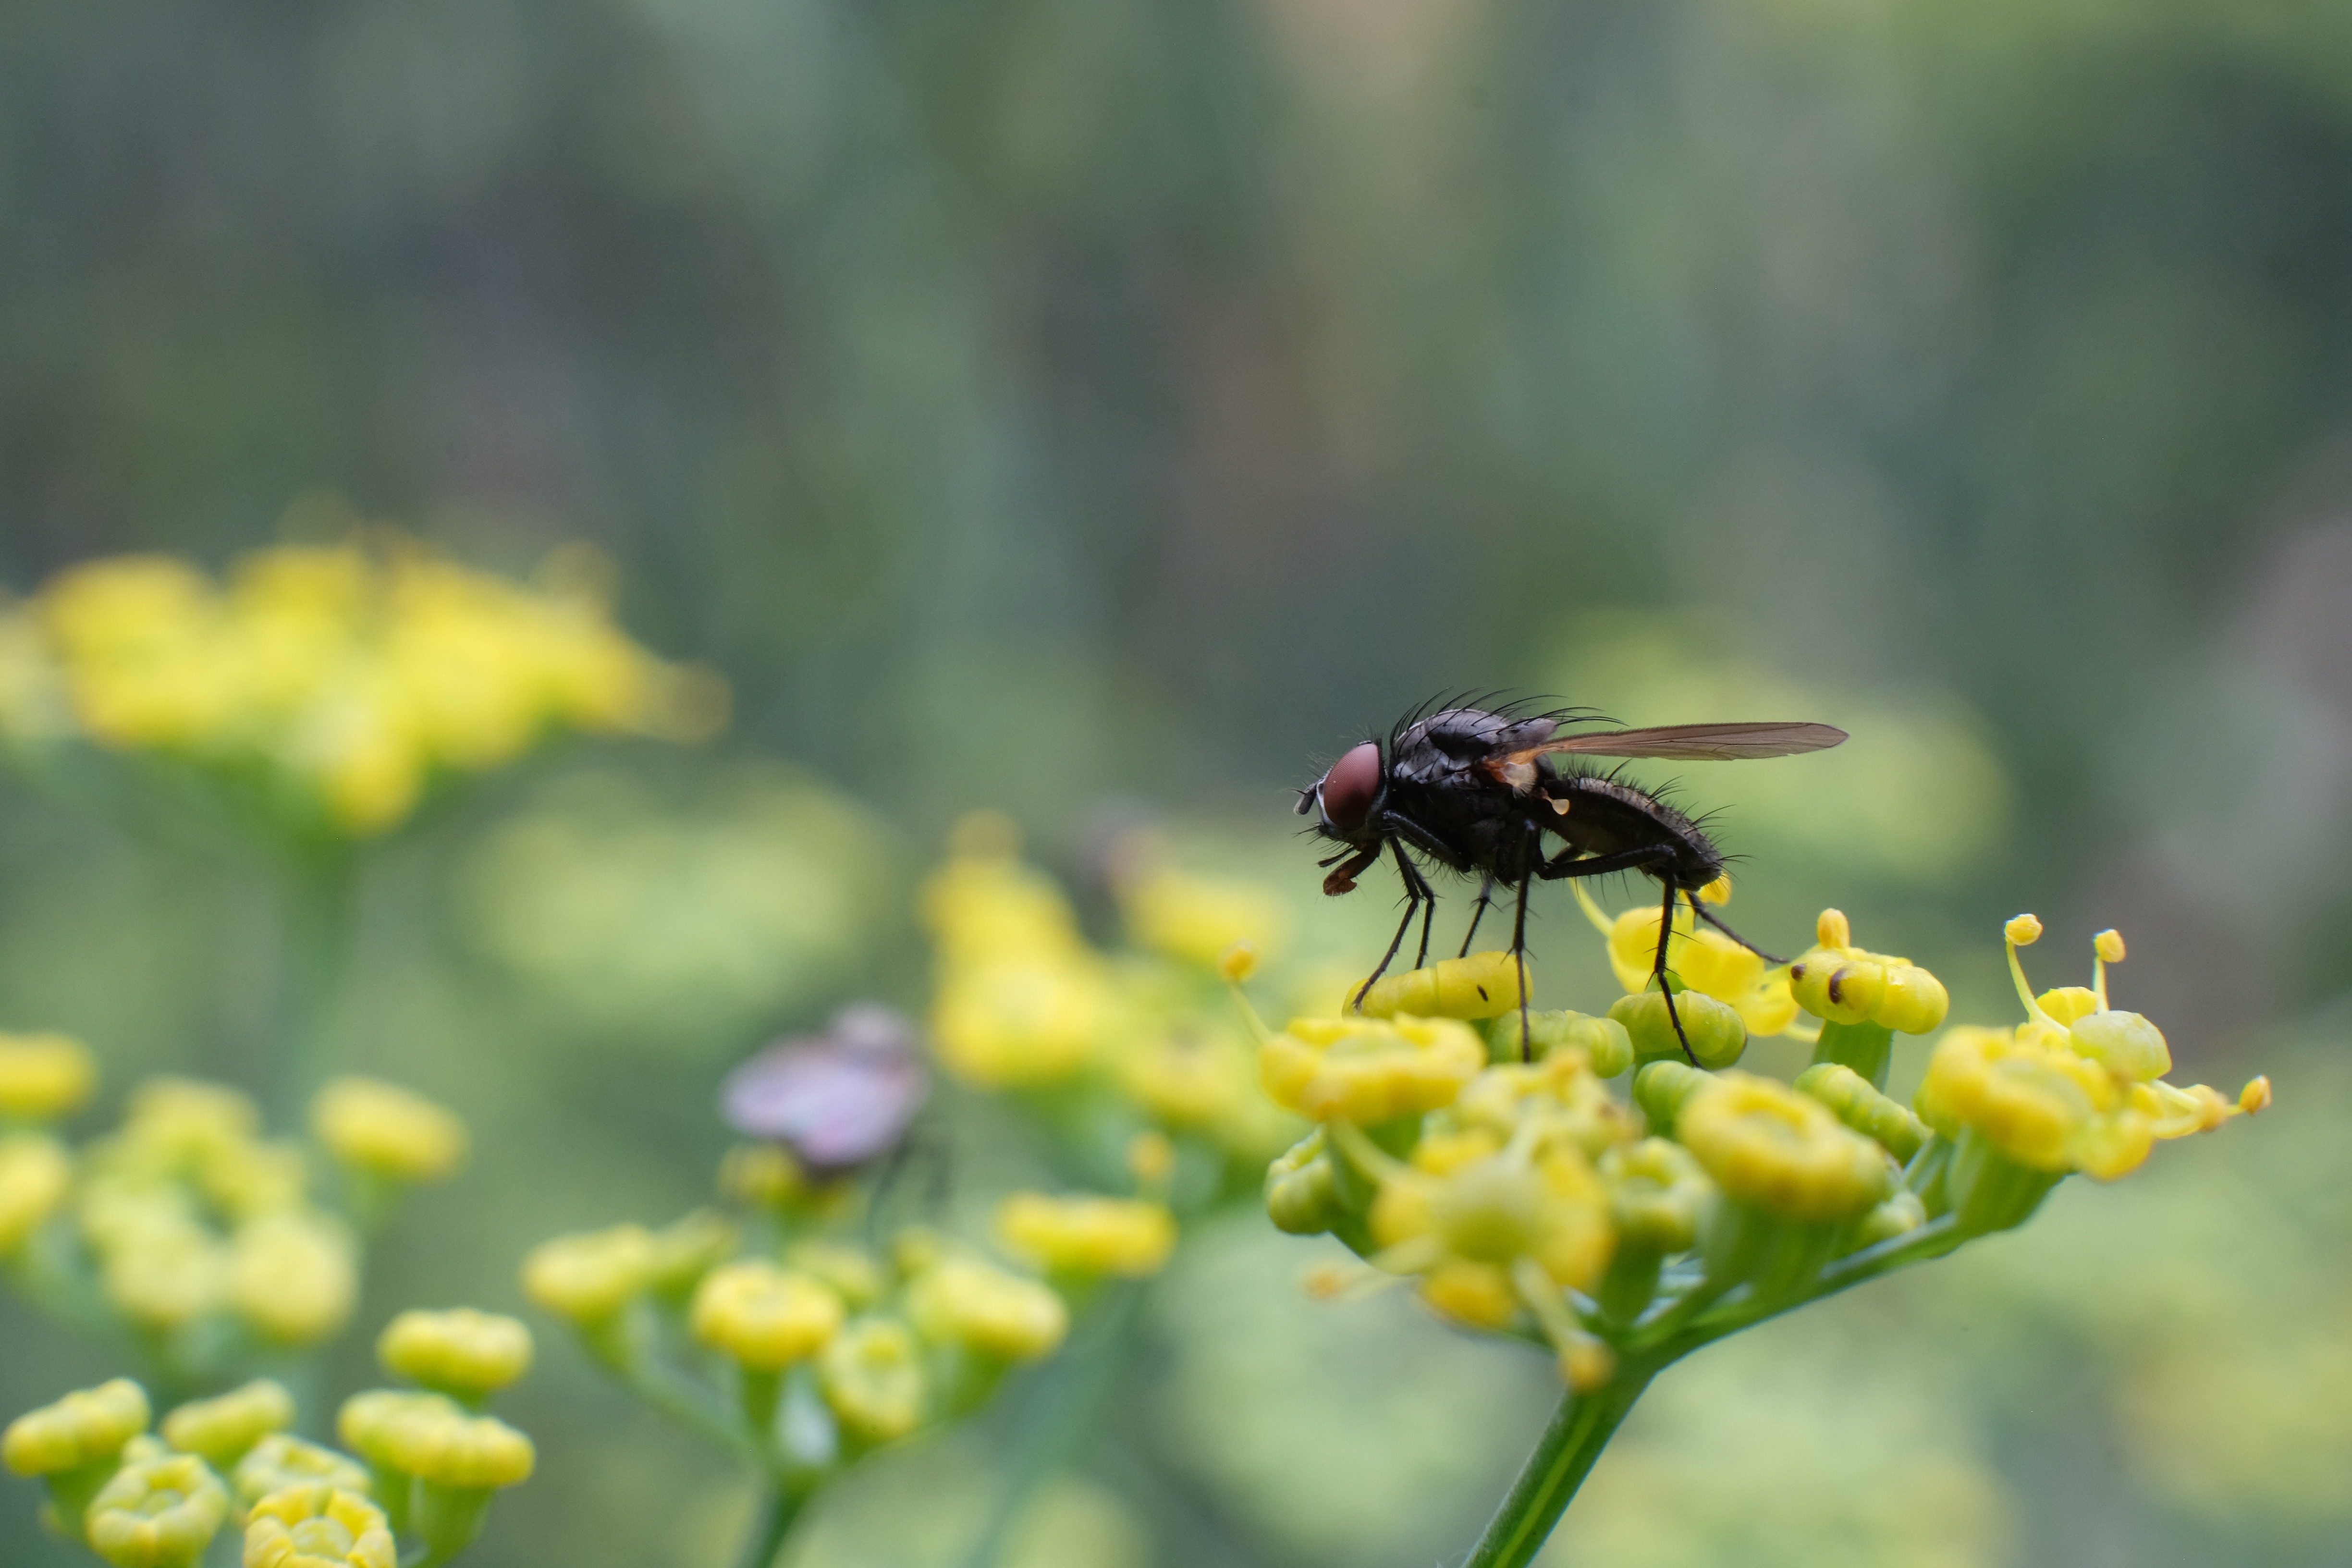
nature, photography, meadow, flower, fly, wildlife, pollen, green, insect, botany, yellow, flora, fauna, invertebrate, wildflower, close up, bee, wasp, pest, nectar, macro photography, honey bee, membrane winged insect